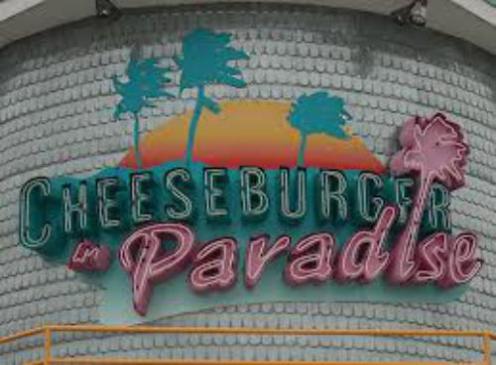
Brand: cheeseburger in paradise
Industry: Food